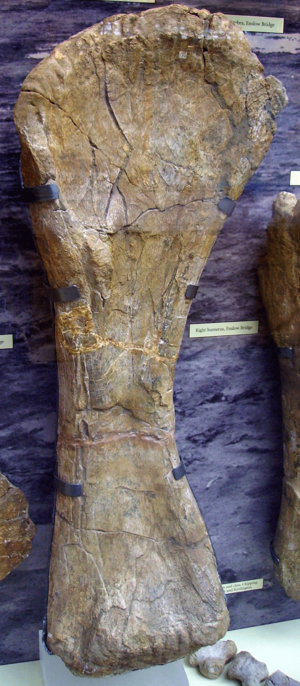
Cetiosaurus est un genre éteint de grands dinosaures sauropodes eusauropodes, un quadrupède herbivore à long cou, un peu plus court cependant que le reste de son corps.